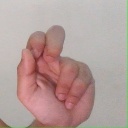
अक्षर: ढ